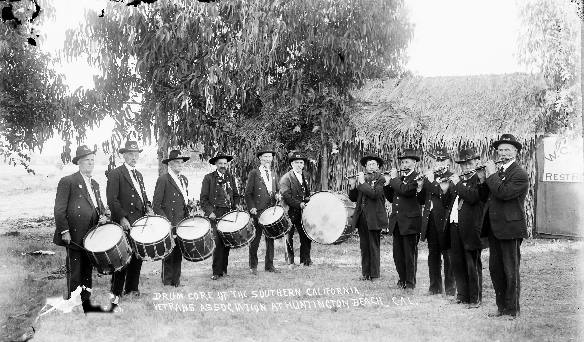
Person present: Yes